Dom Joly

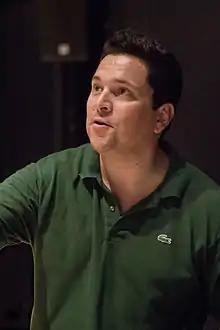
Joly in May 2011

Dominic John Romulus Joly (born 15 November 1967) is an English comedian and writer. He is best known as the star of "Trigger Happy TV" (2000–2003), a hidden camera prank show that was broadcast in over 70 countries.